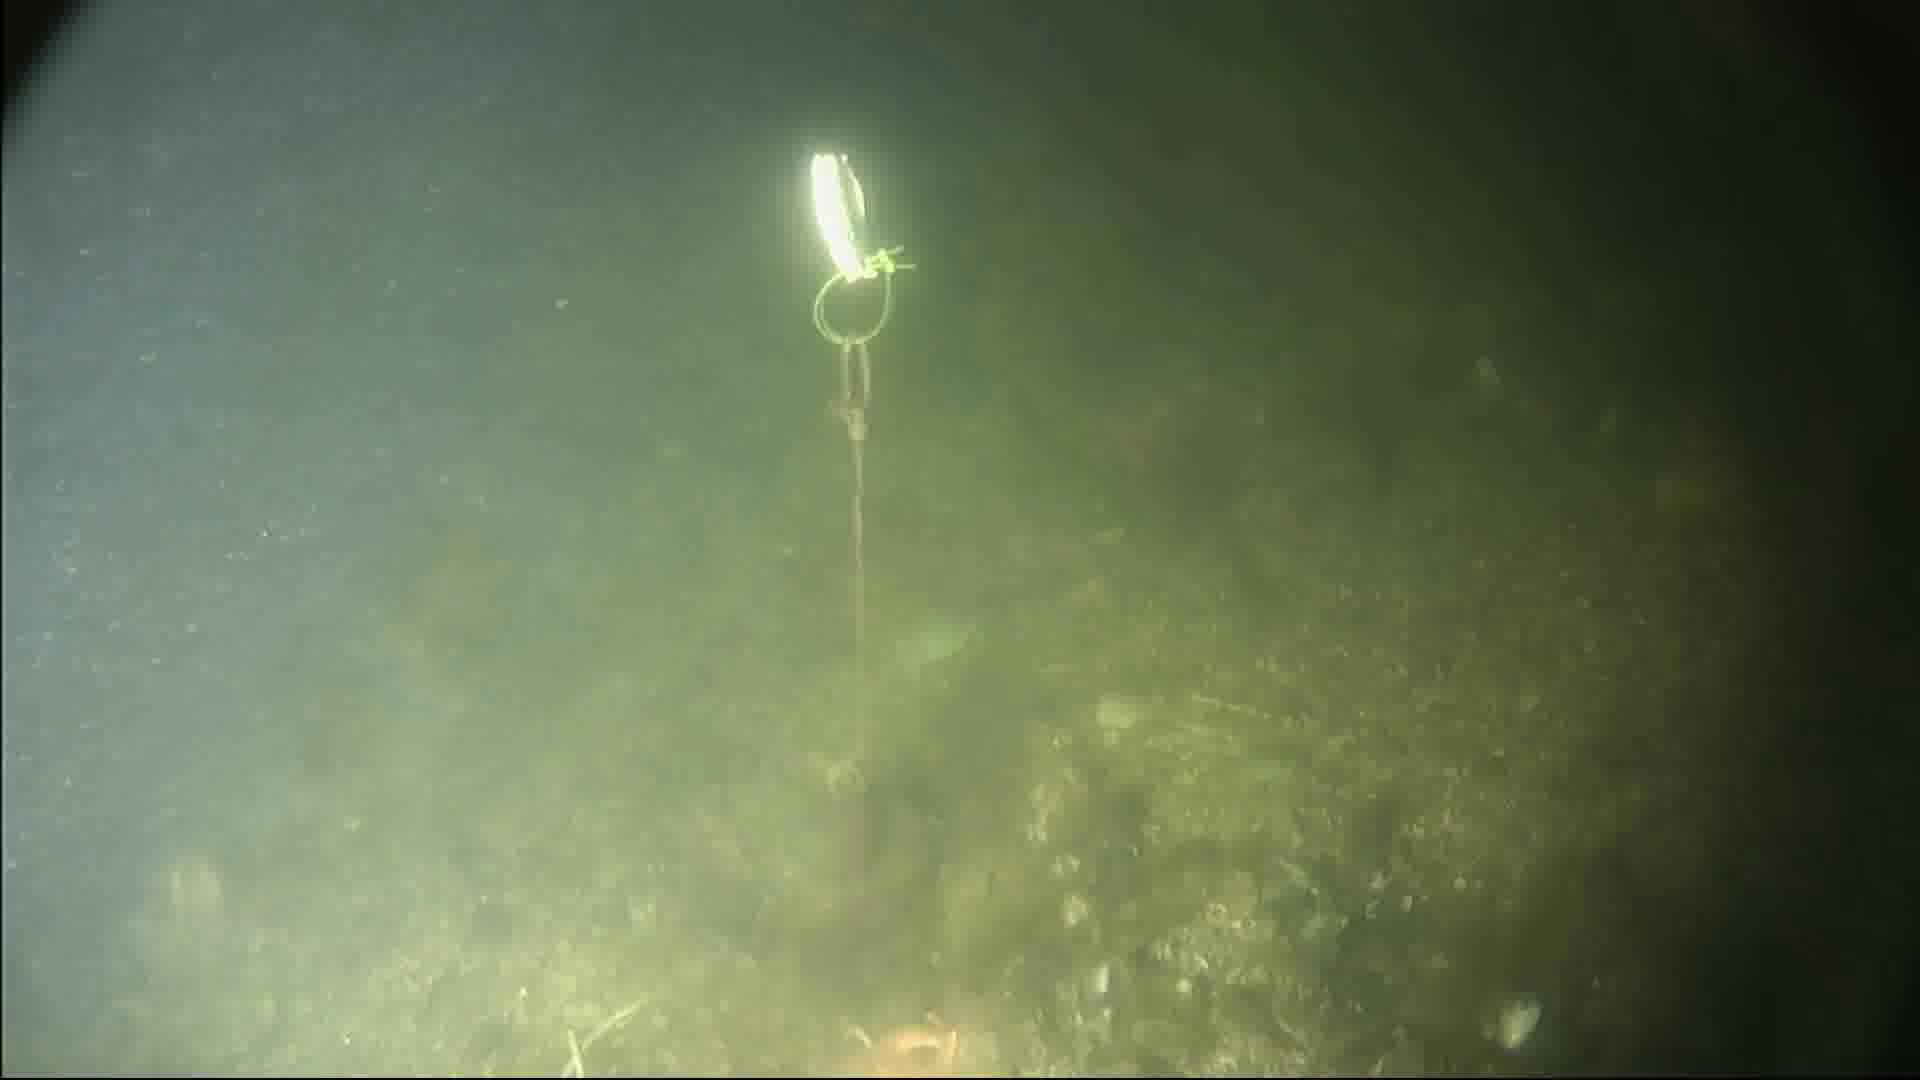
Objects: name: starfish
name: crab